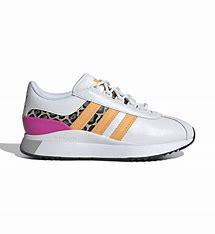
Brand: Adidas
Model: SL Andridge